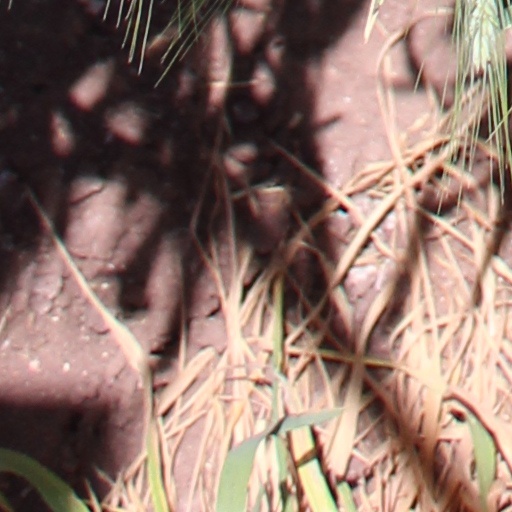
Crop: wheat